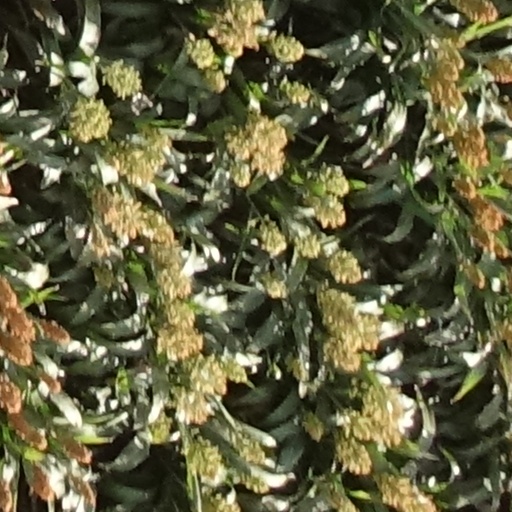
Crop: sorghum